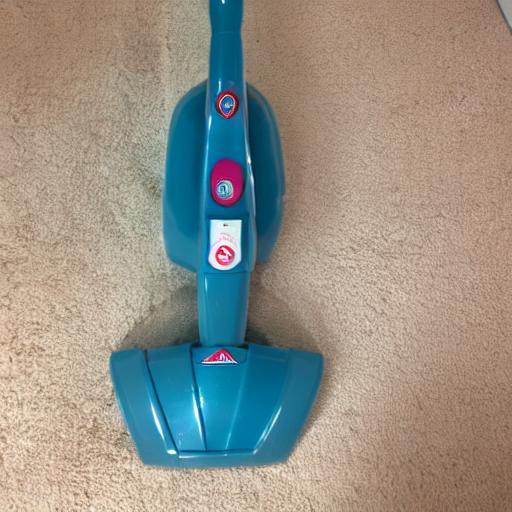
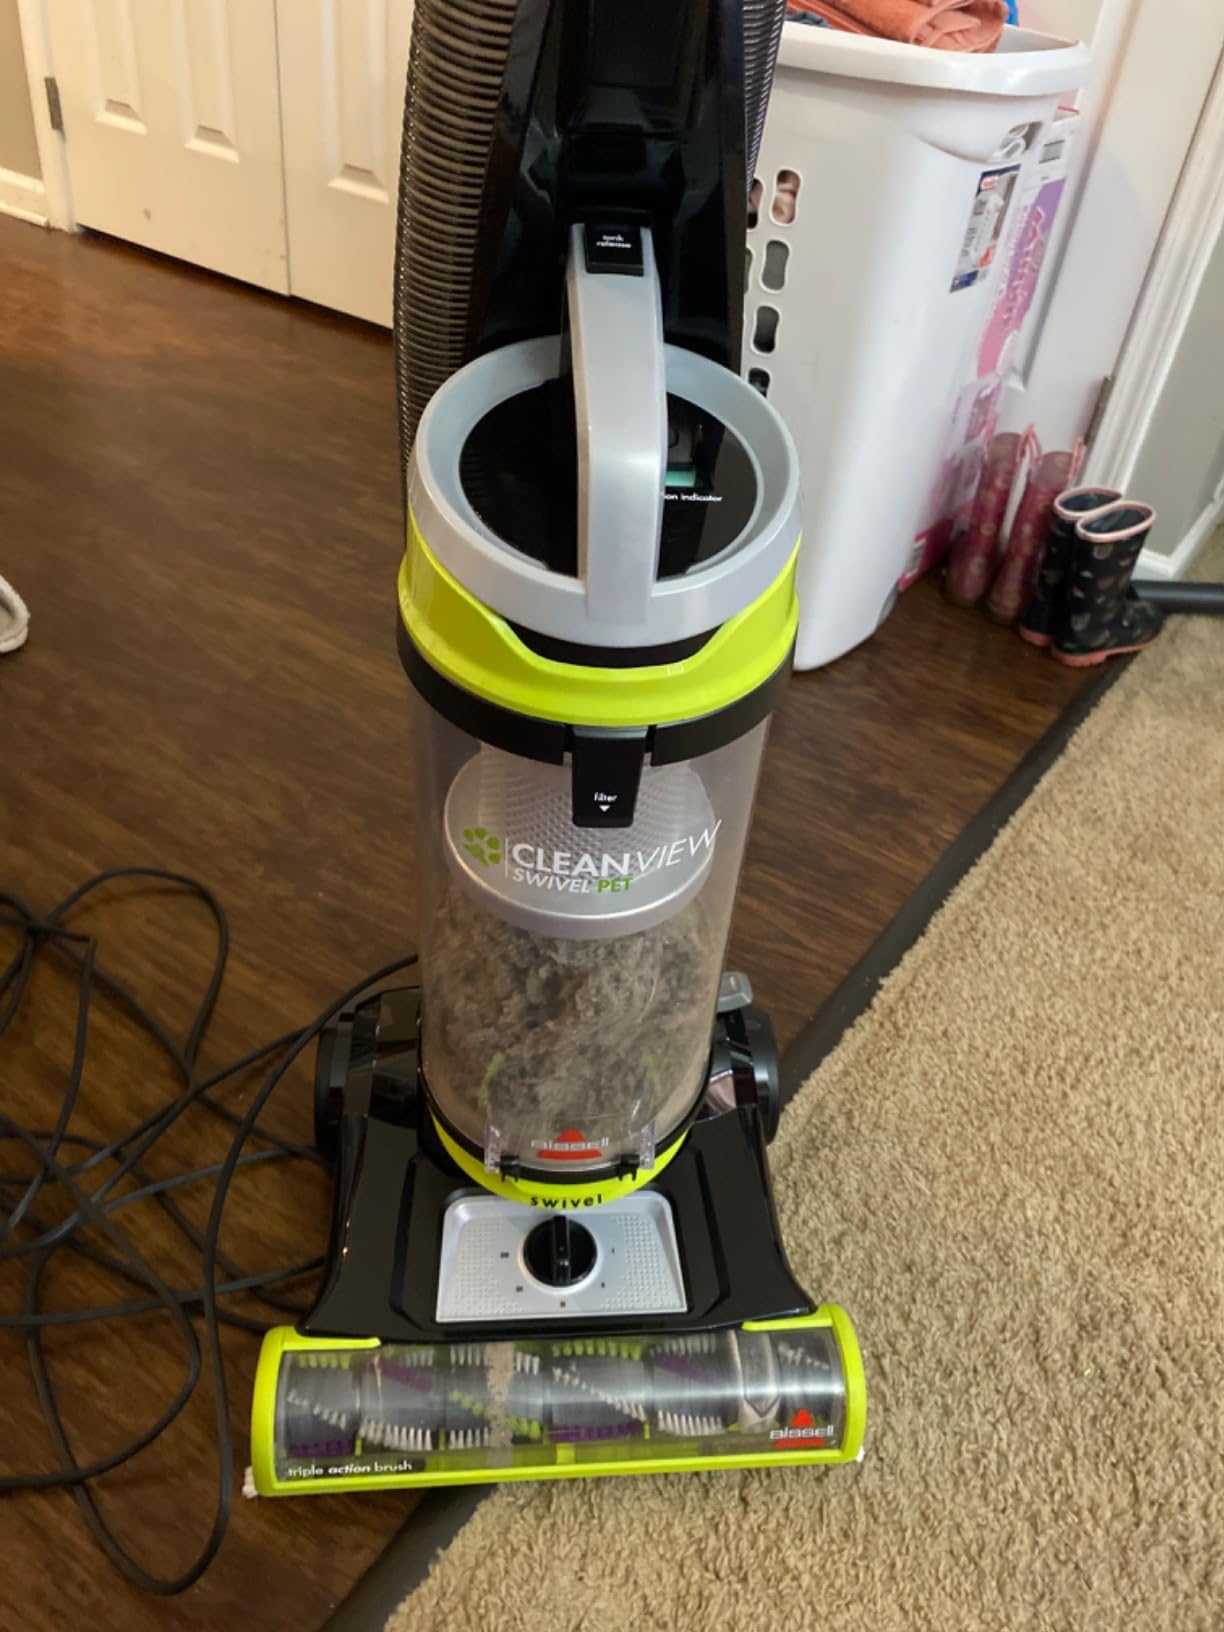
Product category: items_vacuum
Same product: no